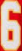
Number: 6